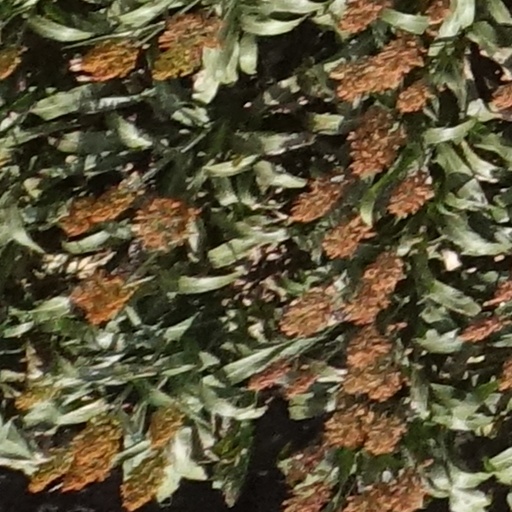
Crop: sorghum